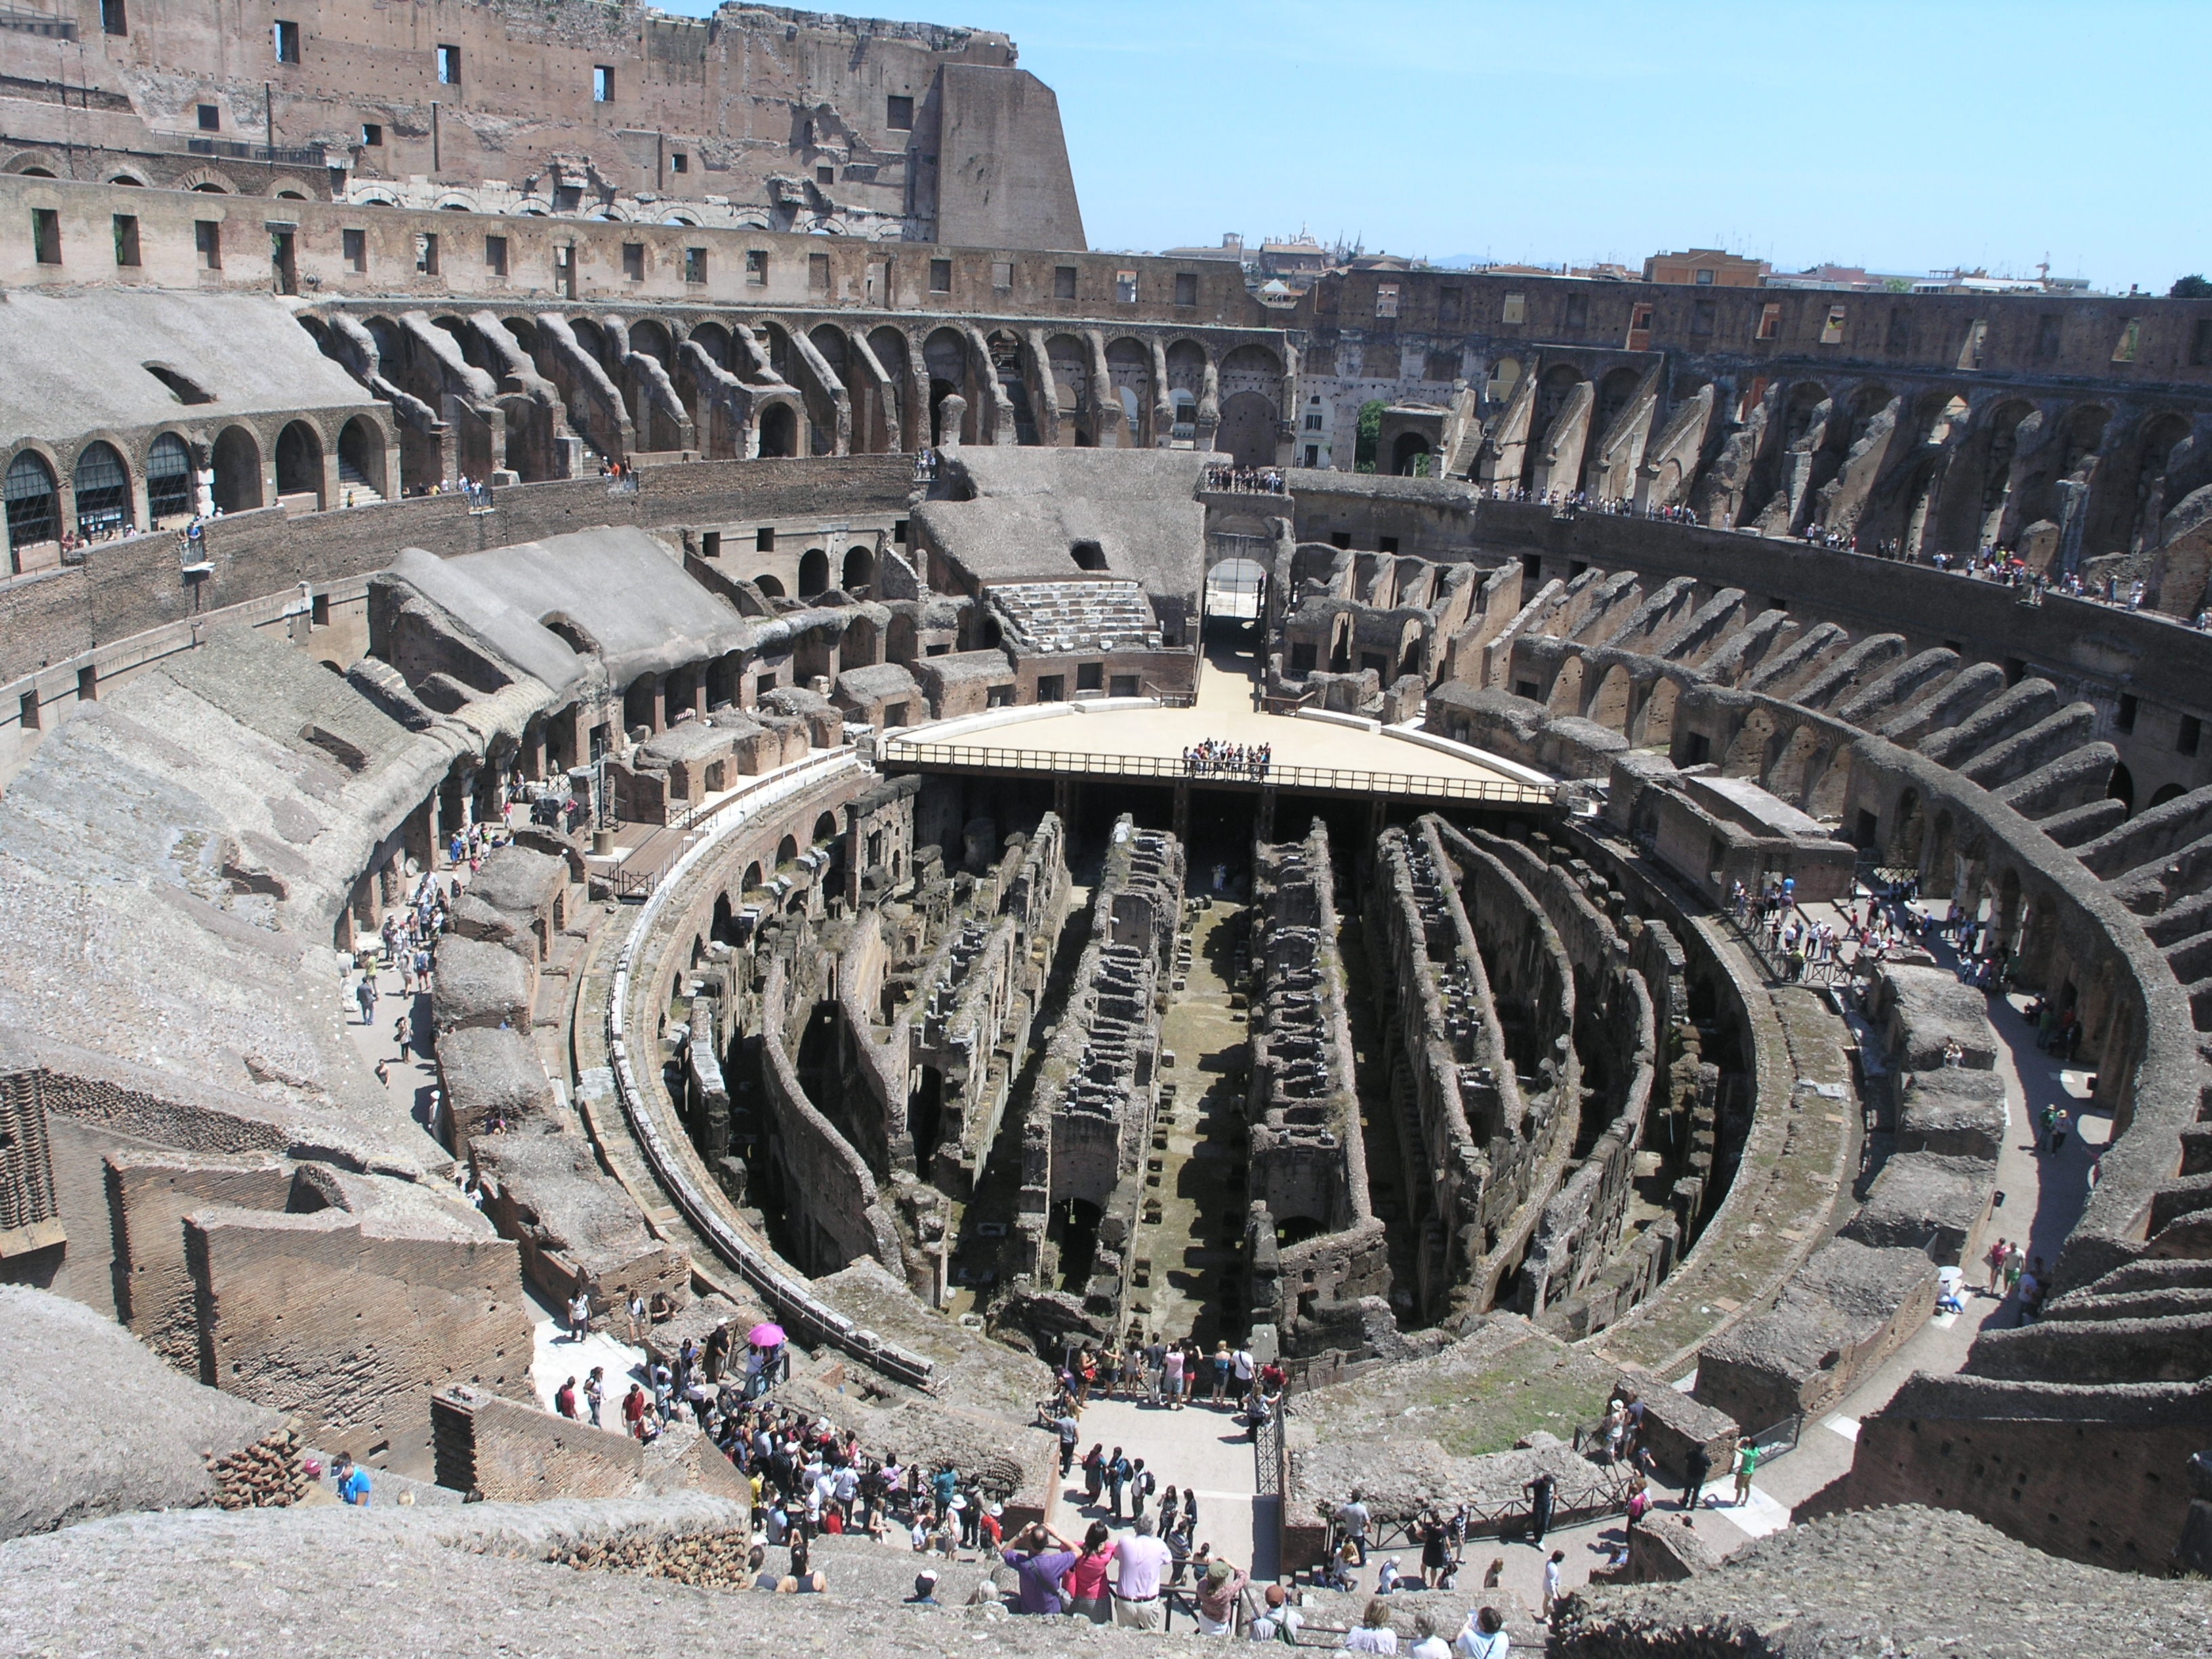
structure, city, arch, ancient, landmark, italy, stadium, colosseum, arena, rome, amphitheatre, bullring, gladiator, ancient rome, aerial photography, ancient history, mecca, geographical feature, human settlement, sport venue, ancient roman architecture, roman colosseum